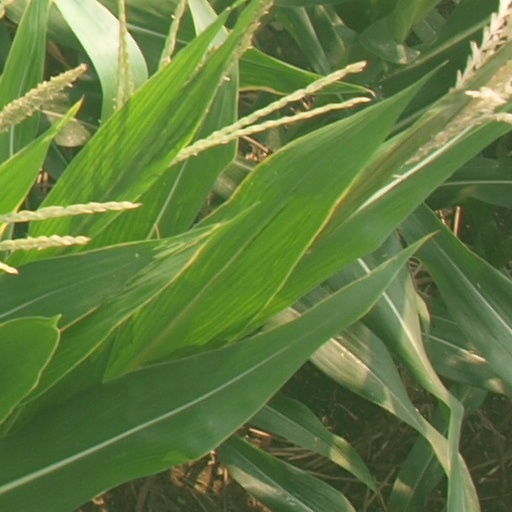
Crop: maize; corn